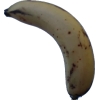
Label: banana